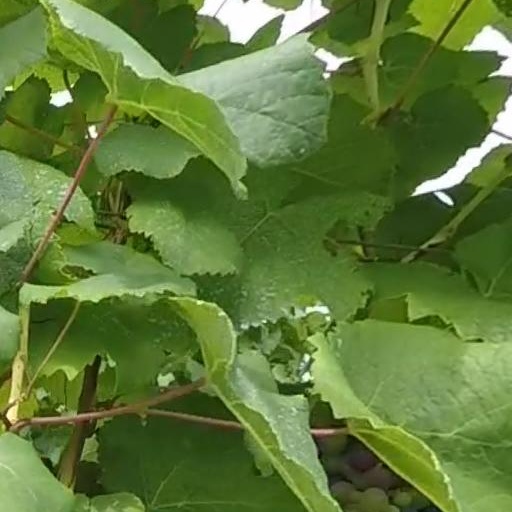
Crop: grape